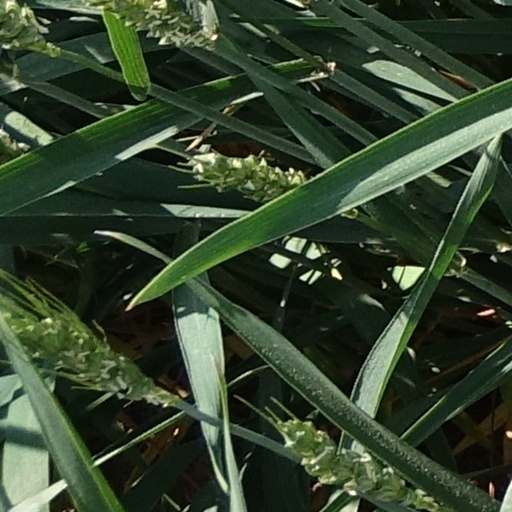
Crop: wheat